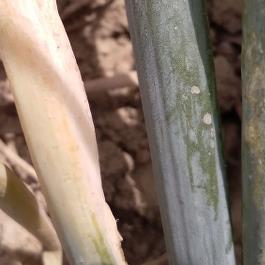
Crop: Onion
Condition: alternaria-d